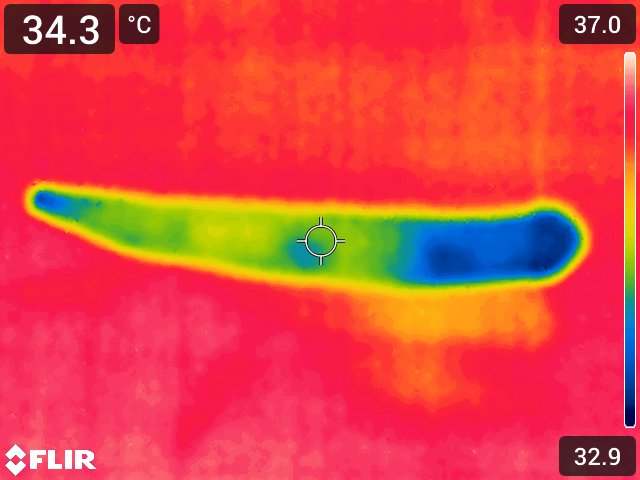
Maturity: over_matured